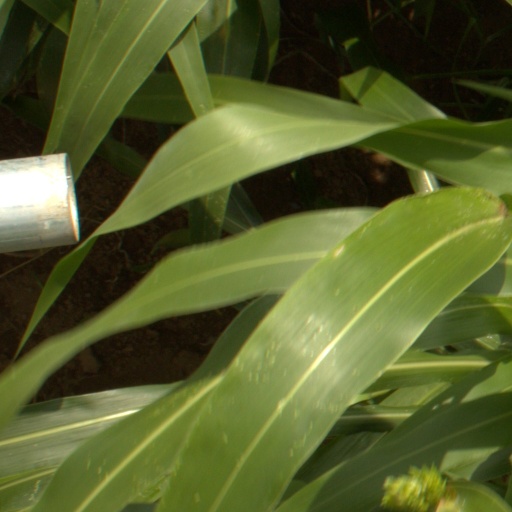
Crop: sorghum